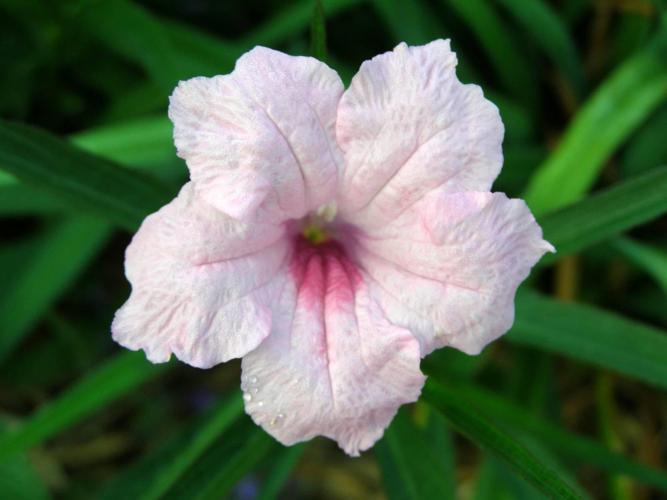
Label: mexican petunia